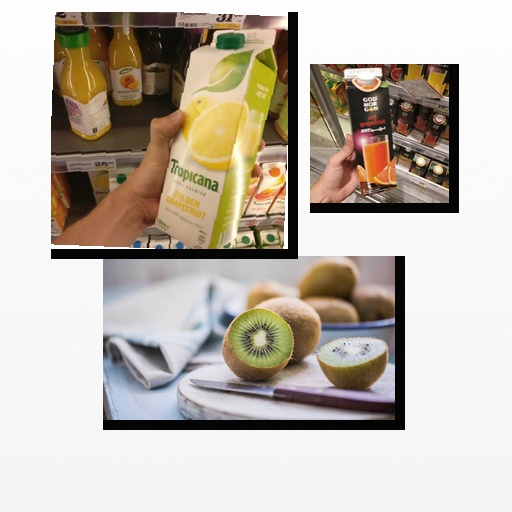
Food items: grapefruit_juice, golden_grapefruit_juice, kiwi